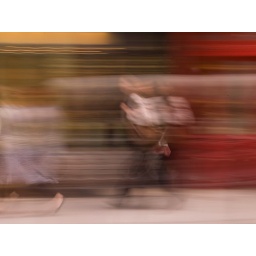
Blurred image of a person walking in Paris France